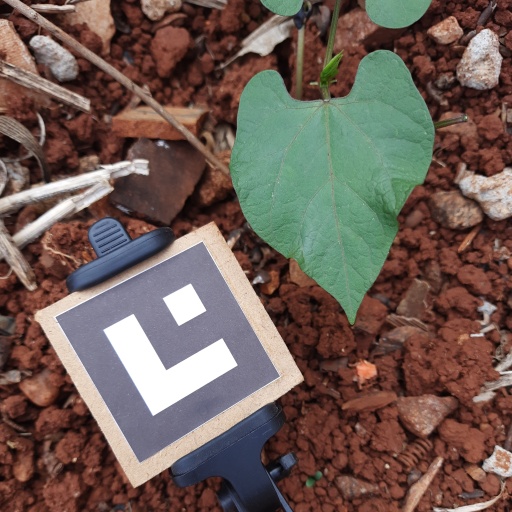
Observations: wavy surface, no eating holes, under cloudy sky